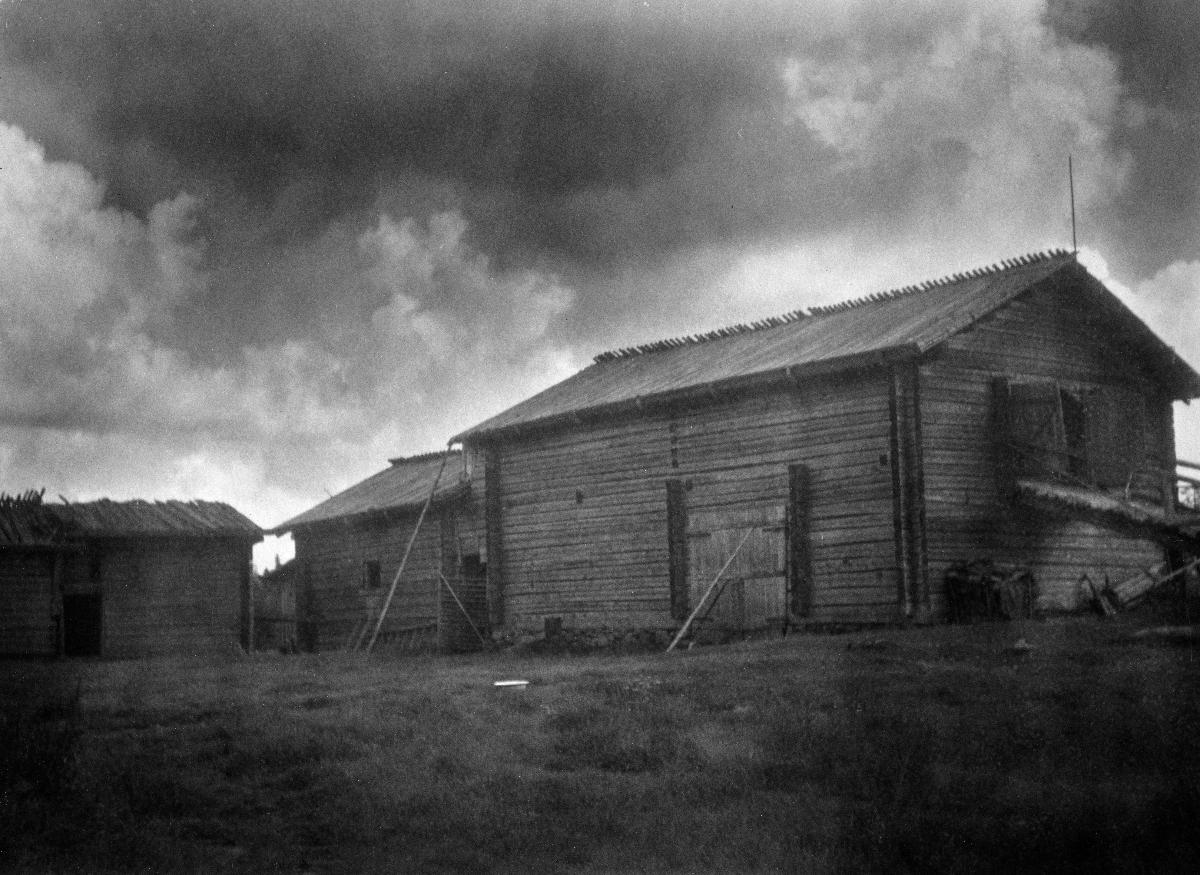
Murtojärven talon talousrakennuksia Valtimolla vuonna 1931
The outbuildings of the Murtovaara house in Valtimo, in 1931
sisällön kuvaus: Murtojärven talon tuohikattoisia talousrakennuksia Valtimolla vuonna 1931. content description: The outbuildings with birch bark roof in Murtovaara, Valtimo, in 1931.
Kuvaaja: Pyykönen, Niilo, valokuvaaja
Vuosi: 1931
Paikka: Suomi, Pohjois-Karjala, Valtimo
Aiheet: hirsirakennukset; rakennukset; talousrakennukset; log buildings; buildings; outbuildings; stockhus; byggnader; ekonomibyggnader